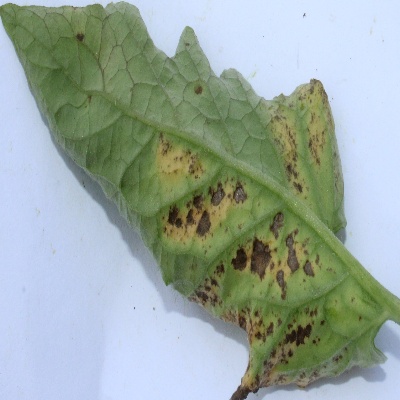
Crop: Tomato
Condition: leaf curl